René Couzinet

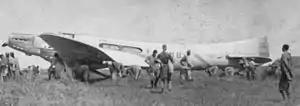
L'"Arc-en-Ciel", 14 June 1934, landed for the first time at Fernando de Noronha, Brazil.

The Couzinet 33 "Biarritz", a four-seater passenger plane, made its first flight on 25 November 1931. From March 6 to April 5, 1932, it completed the first air link from France to New Caledonia piloted by Charles de Verneilh Puyraseau, Max Dévé second pilot and radio operator, and Emile Munch mechanic. The crew were unharmed by its rough landing at Tontouta Nouméa but it was dismantled and shipped back to France by sea. The "Biarritz", repaired and equipped with more powerful engines, went on to perform in Europe, including a flight carrying Pierre Cot, the French air minister, between Moscow and Paris, as well as to make several flights in Africa, including to the Cape Verde Islands. Returning from North Africa, it crashed at Blaisy-Bas in the Côte-d'Or on 30 October 1933.